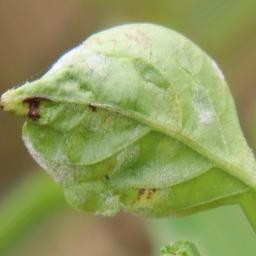
Label: powdery mildew